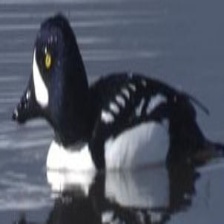
Species: BARROWS GOLDENEYE
Scientific name: BUCEPHALA ISLANDICA
ImageNet parent category: drake